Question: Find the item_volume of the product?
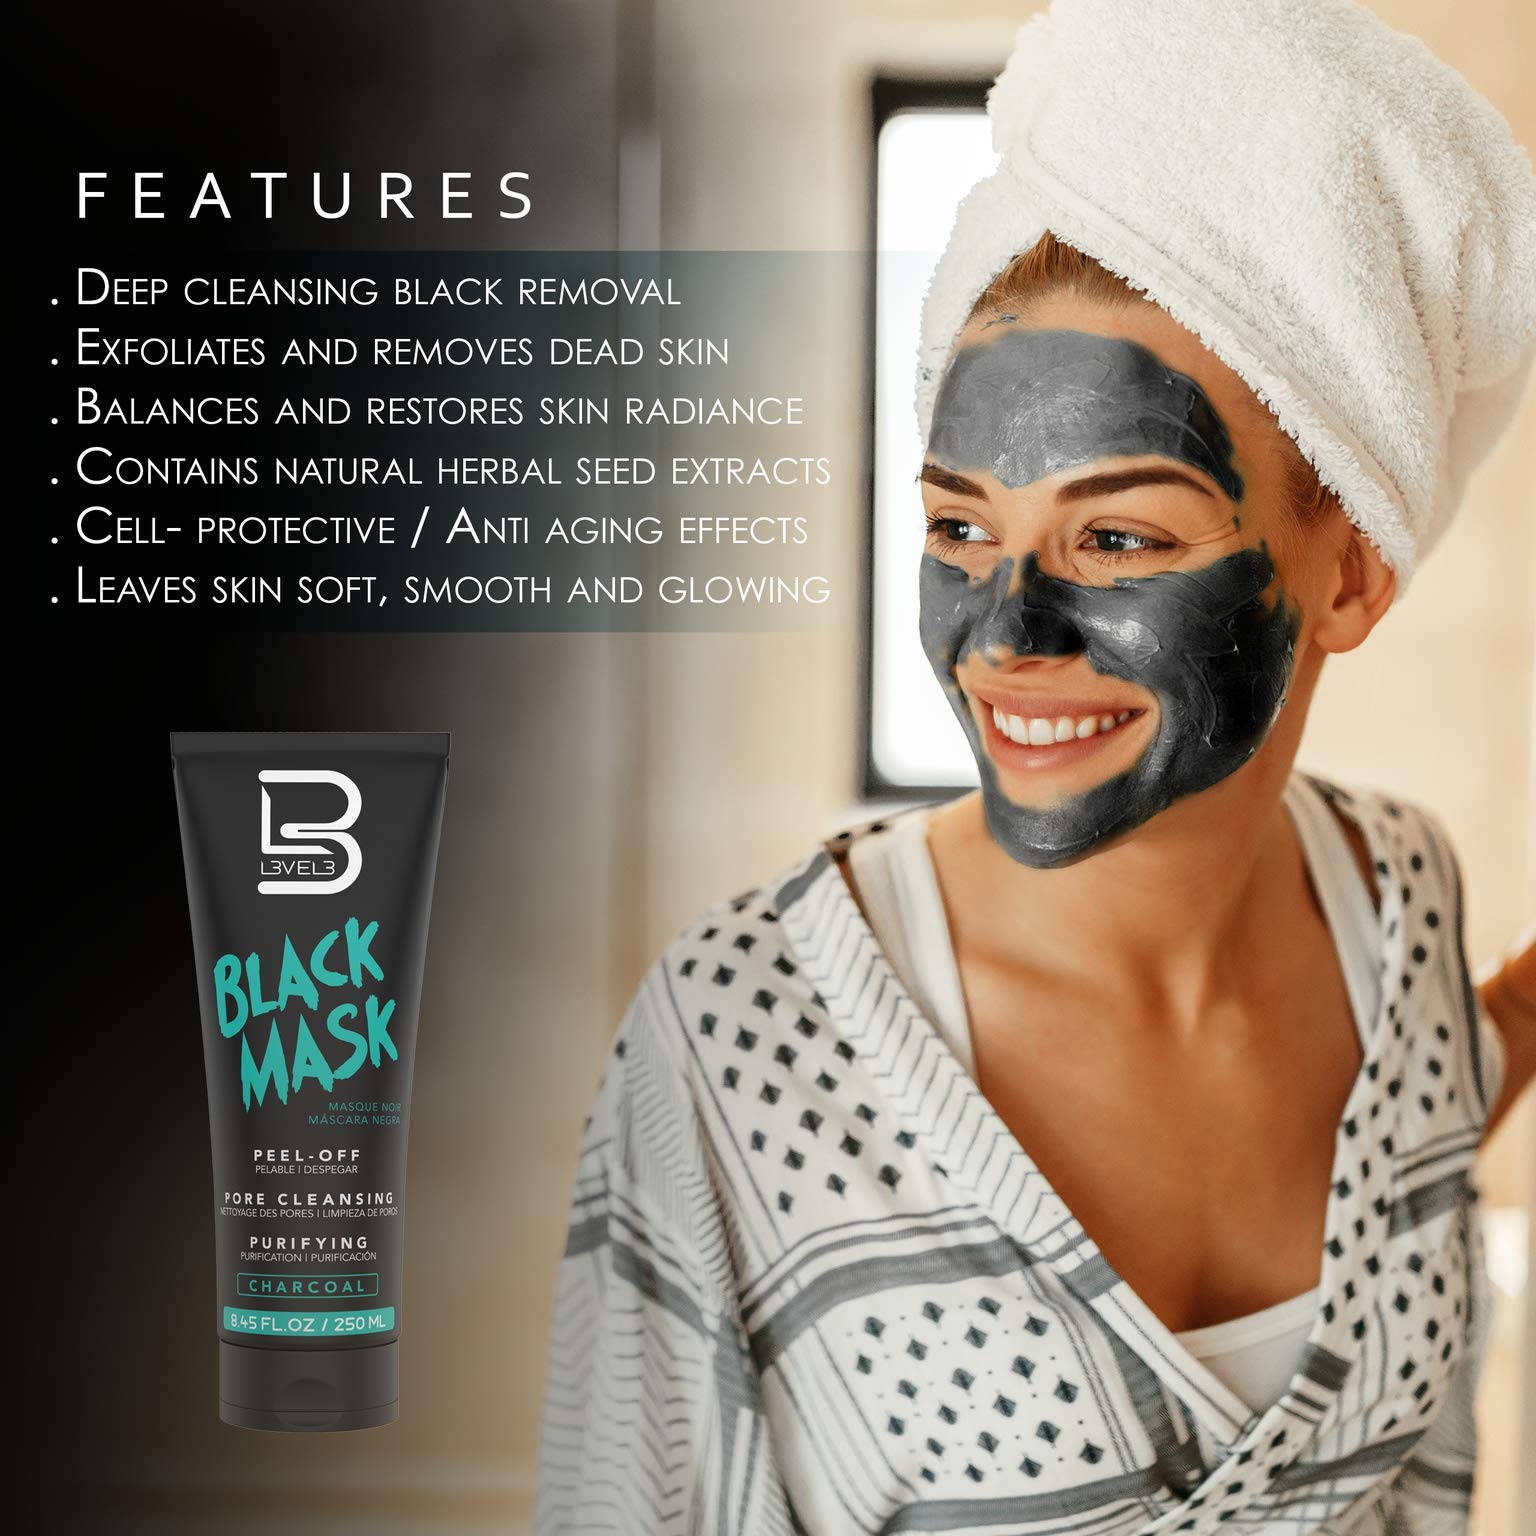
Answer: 8.45 fluid ounce